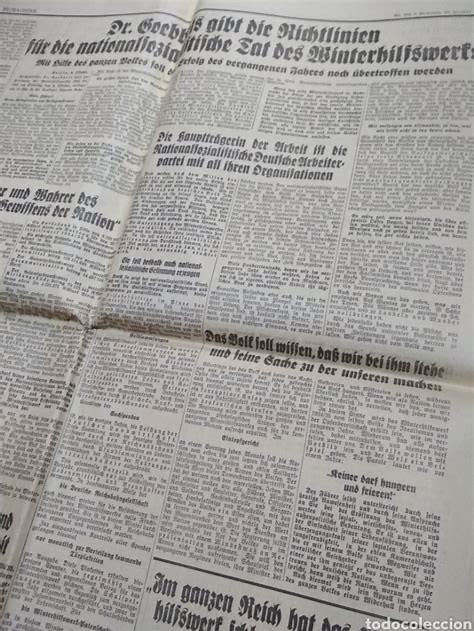
Waste category: paper